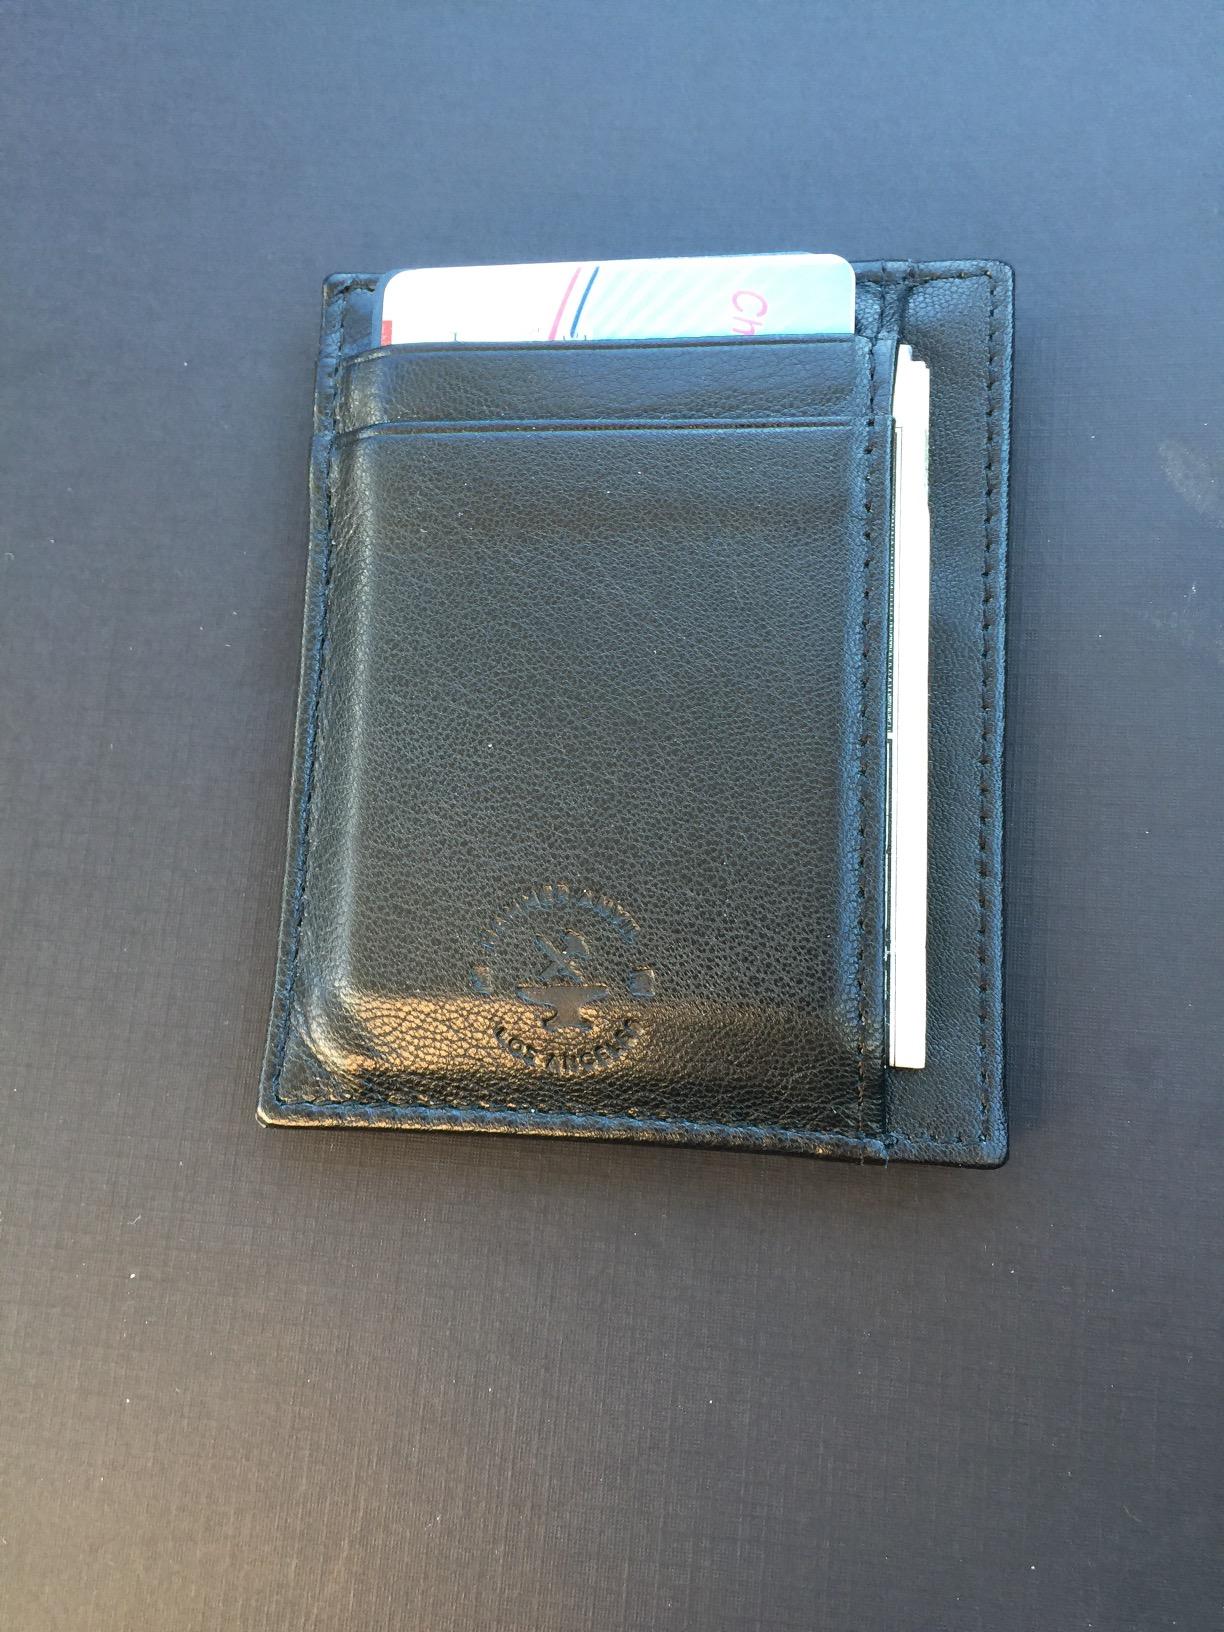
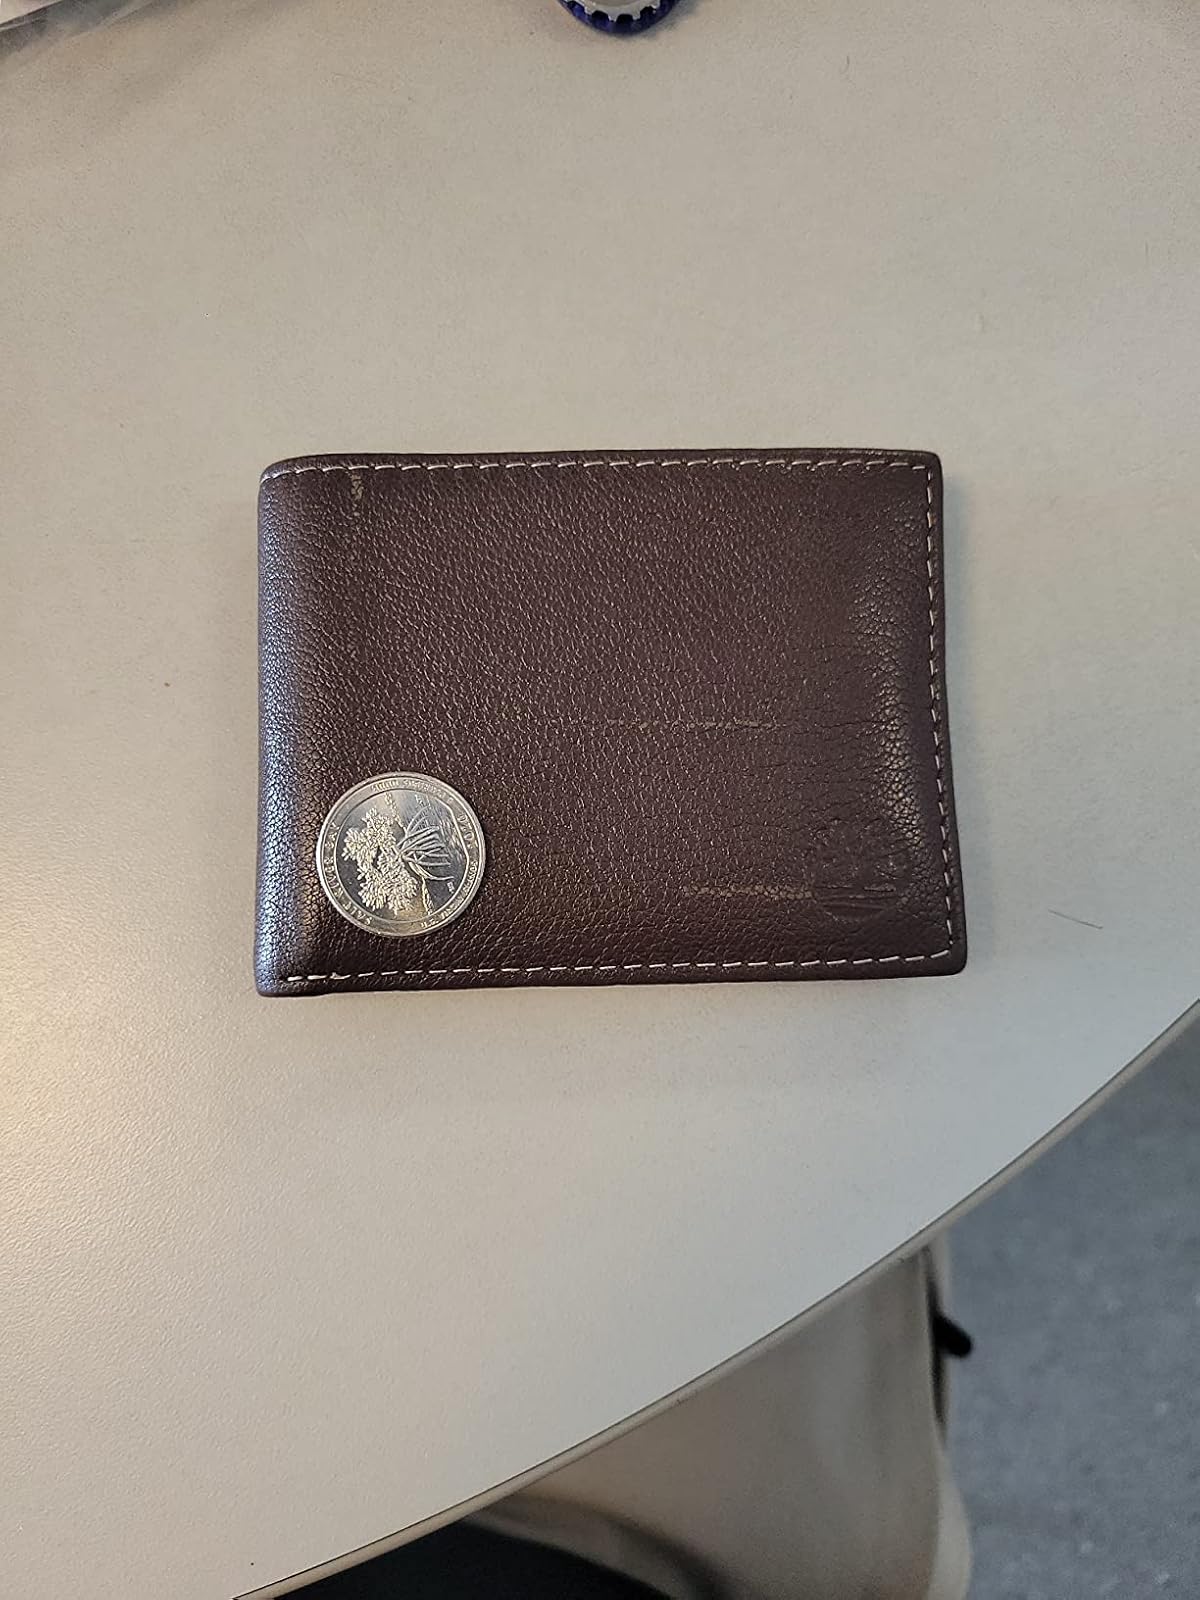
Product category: accessories_wallet
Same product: no